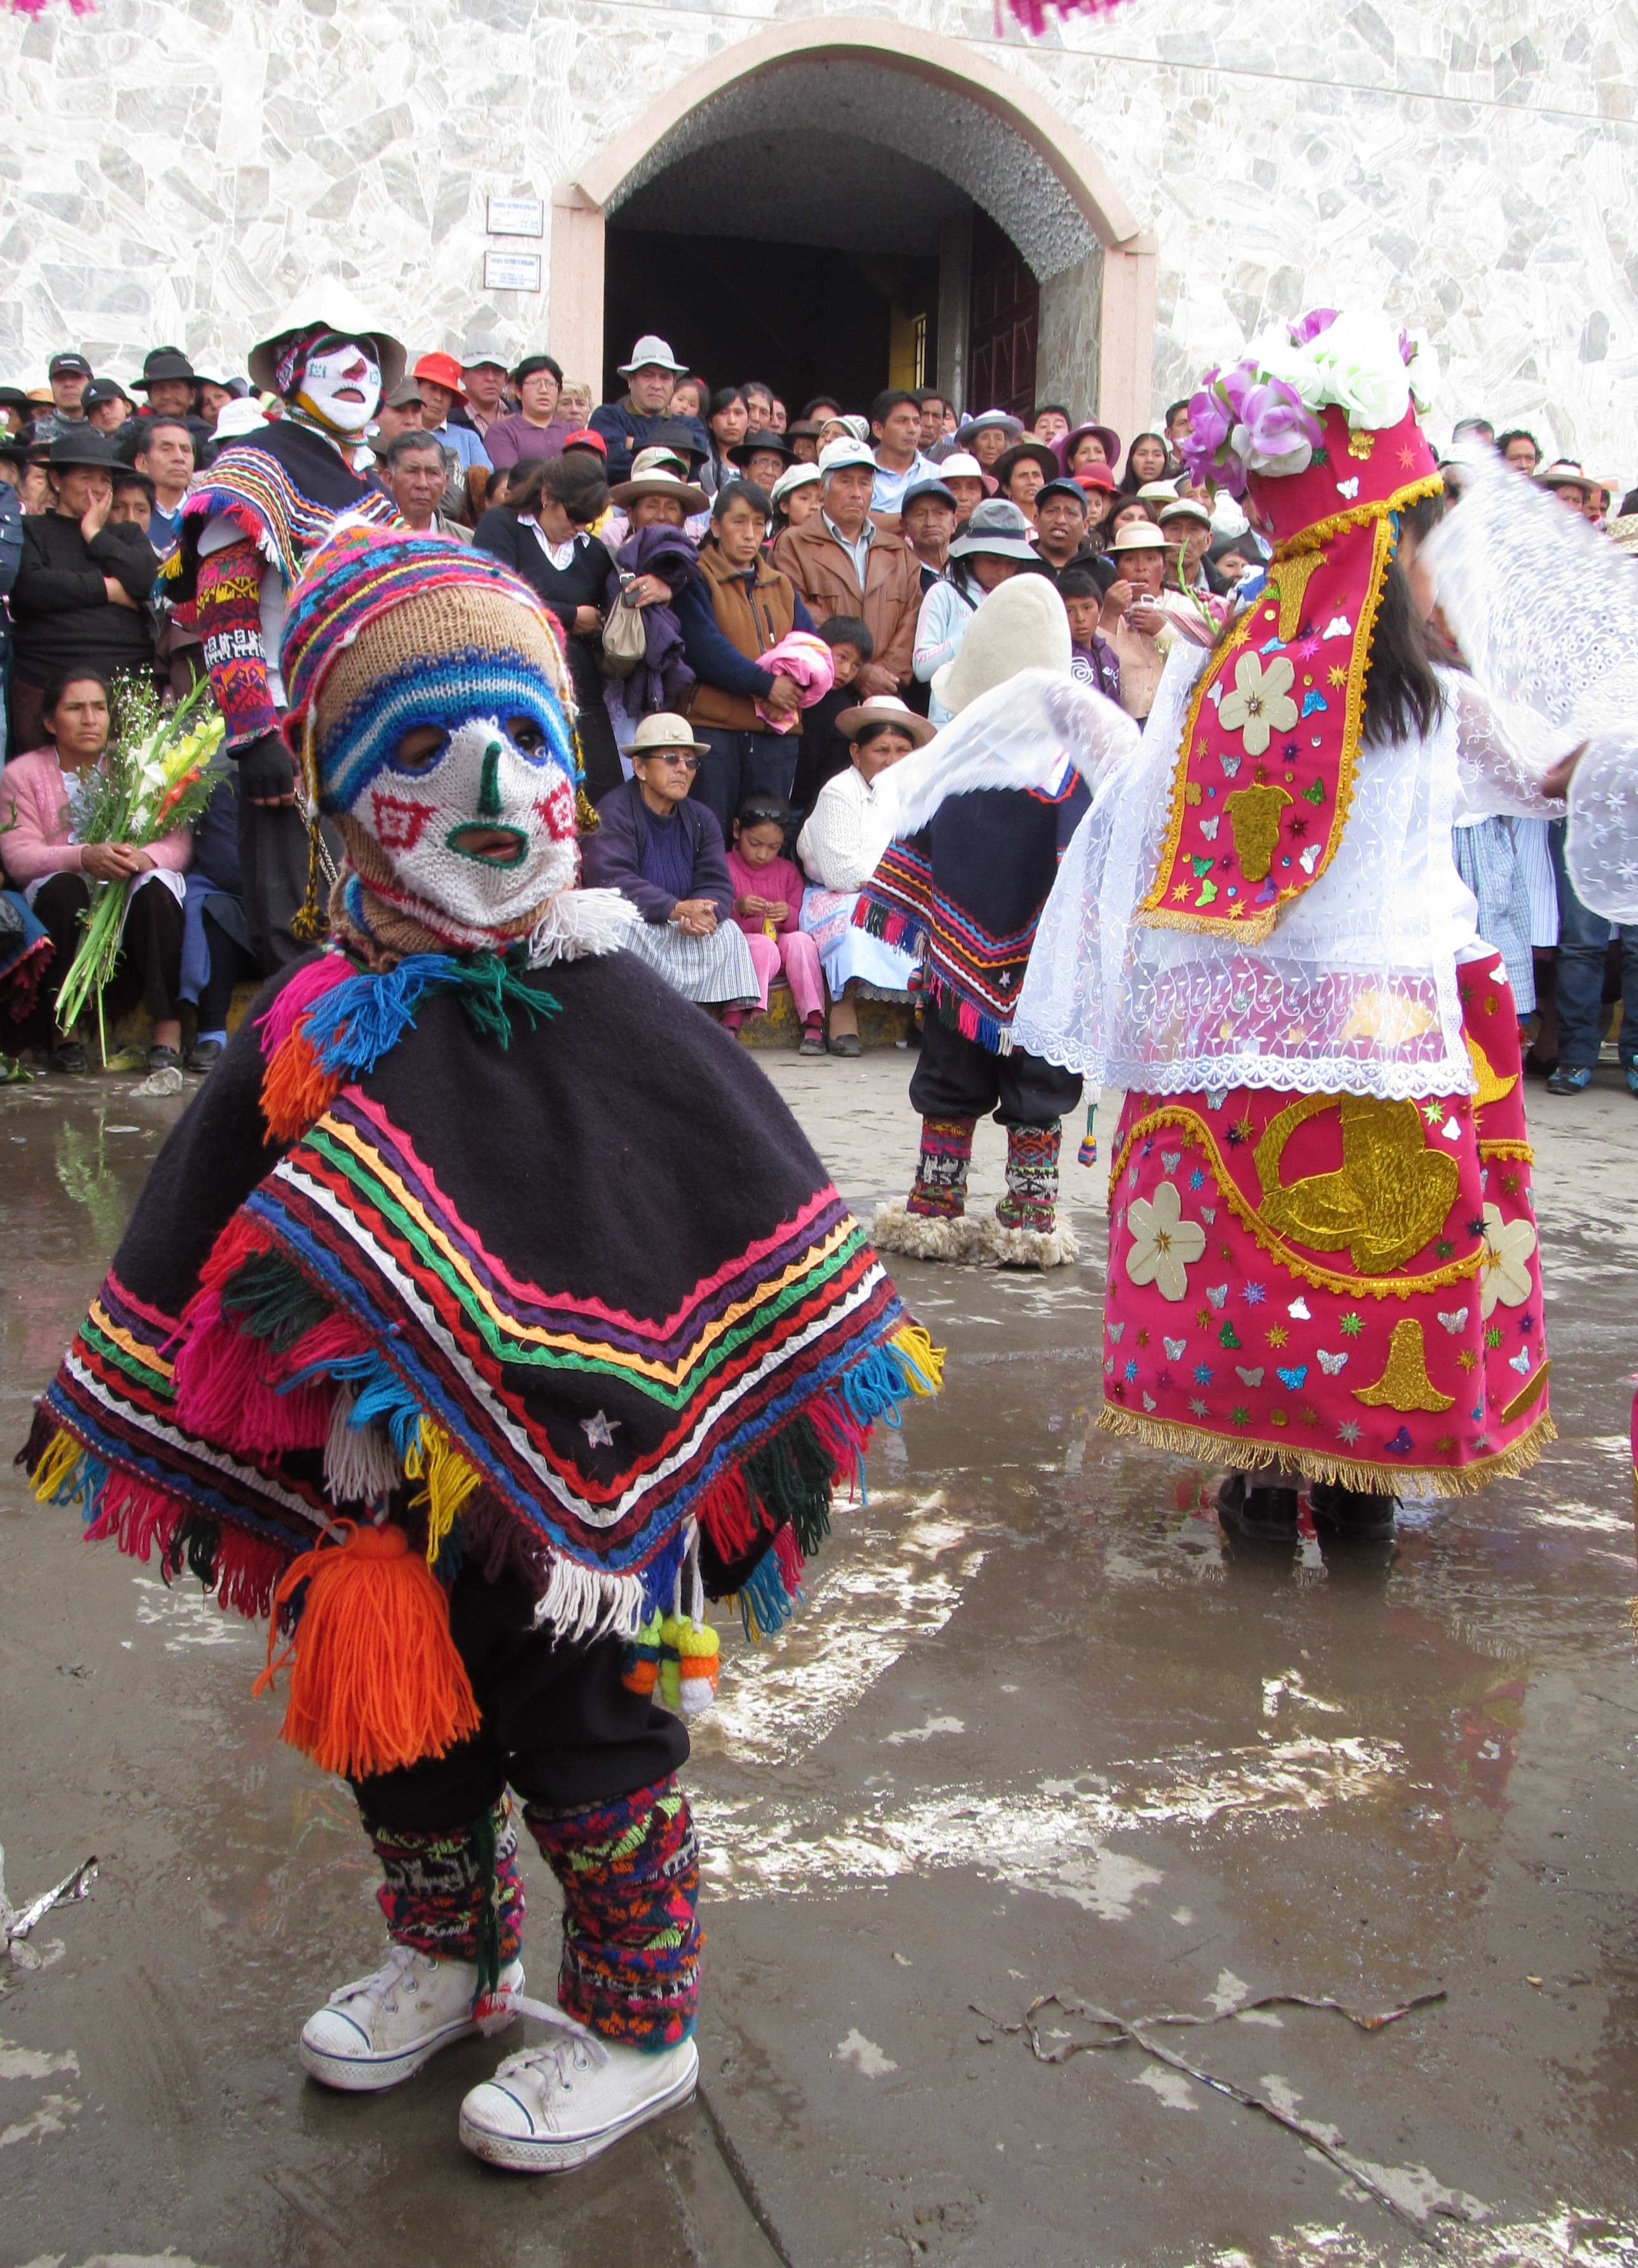
peru, church, dance, peruvians, costume, carnival, festival, event, tradition, folk dance, fete, street, public event, recreation, ritual